Thiruvanpurushothamam

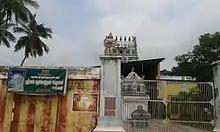

The Purushotama Perumal Temple is located in Thirunangur, a village in the outskirts of Sirkazhi in the South Indian state of Tamil Nadu, and is dedicated to the Hindu god Vishnu. Constructed in the Dravidian style of architecture, the temple is glorified in the "Nalayira Divya Prabandham", the early medieval Tamil canon of the Alvar saints from the 6th–9th centuries CE. It is one of the 108 "Divya Desams" dedicated to Vishnu, who is worshipped as Purushottaman and his consort Lakshmi as Purushottama Nayagi.